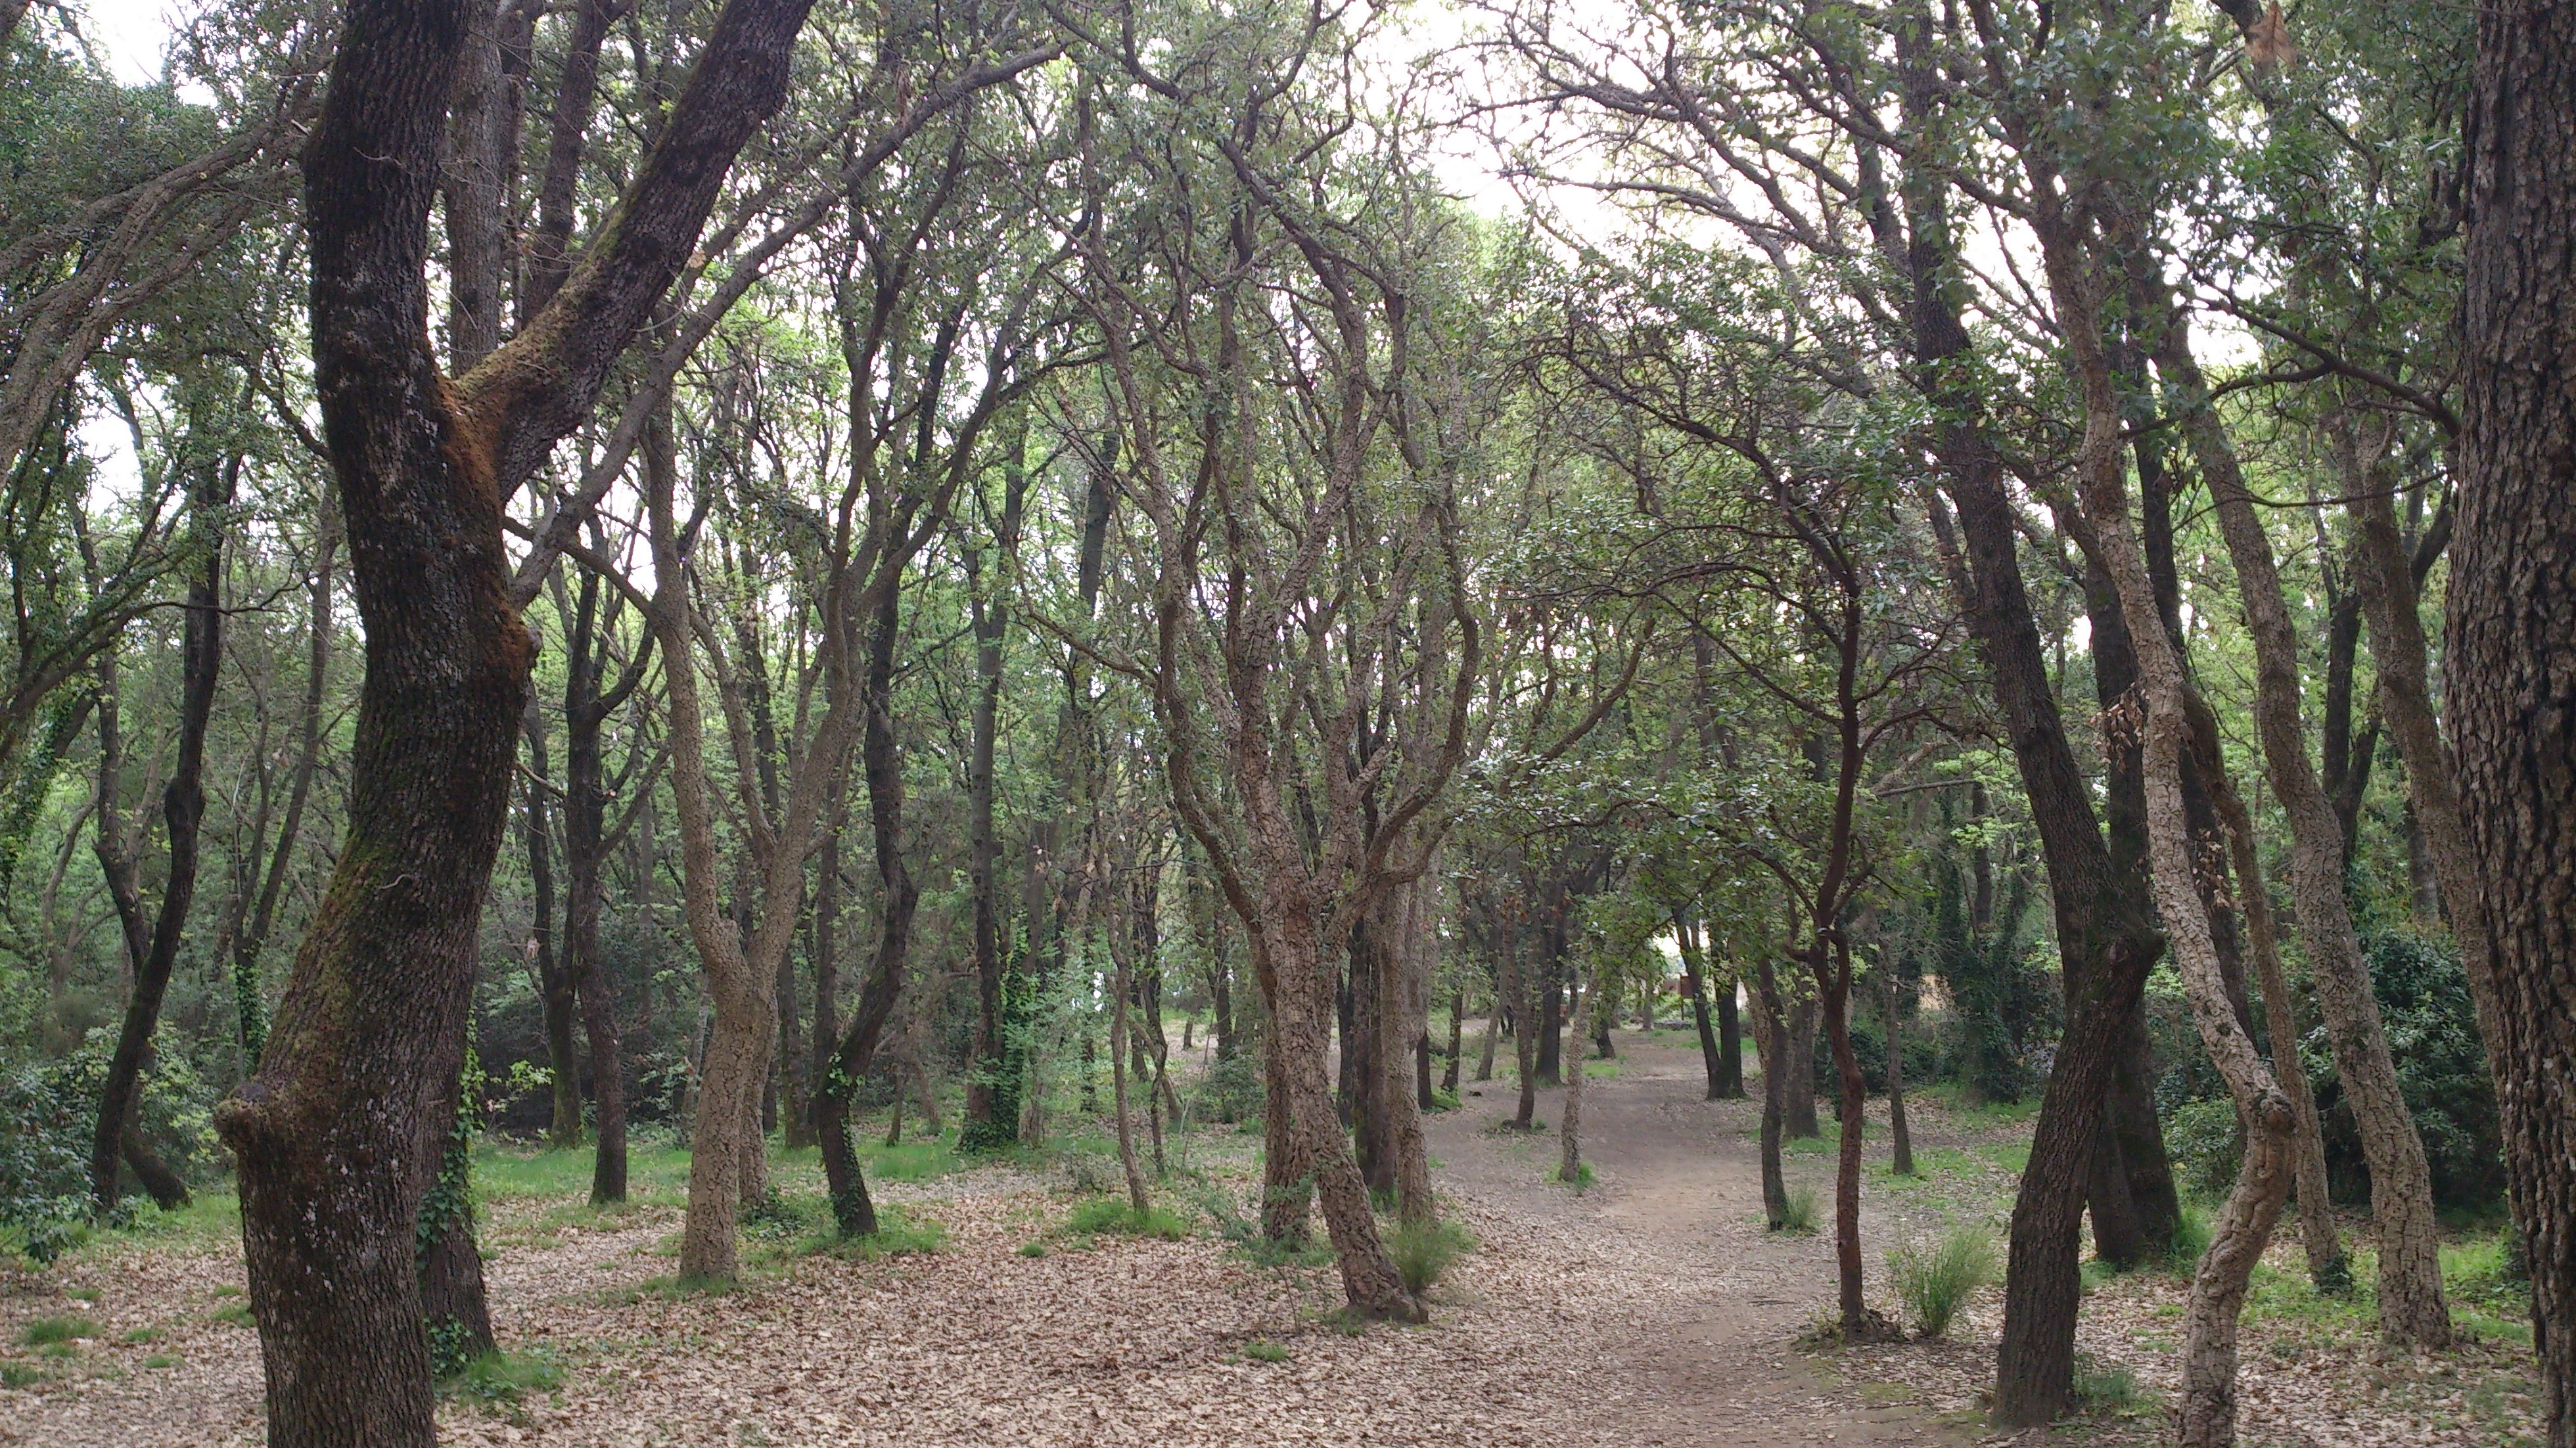
tree, forest, plant, trail, deciduous, wetland, plantation, grove, woodland, habitat, ecosystem, biome, old growth forest, natural environment, woody plant, temperate broadleaf and mixed forest, temperate coniferous forest